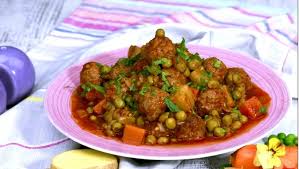
Label: pea_meal